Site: brandenburg
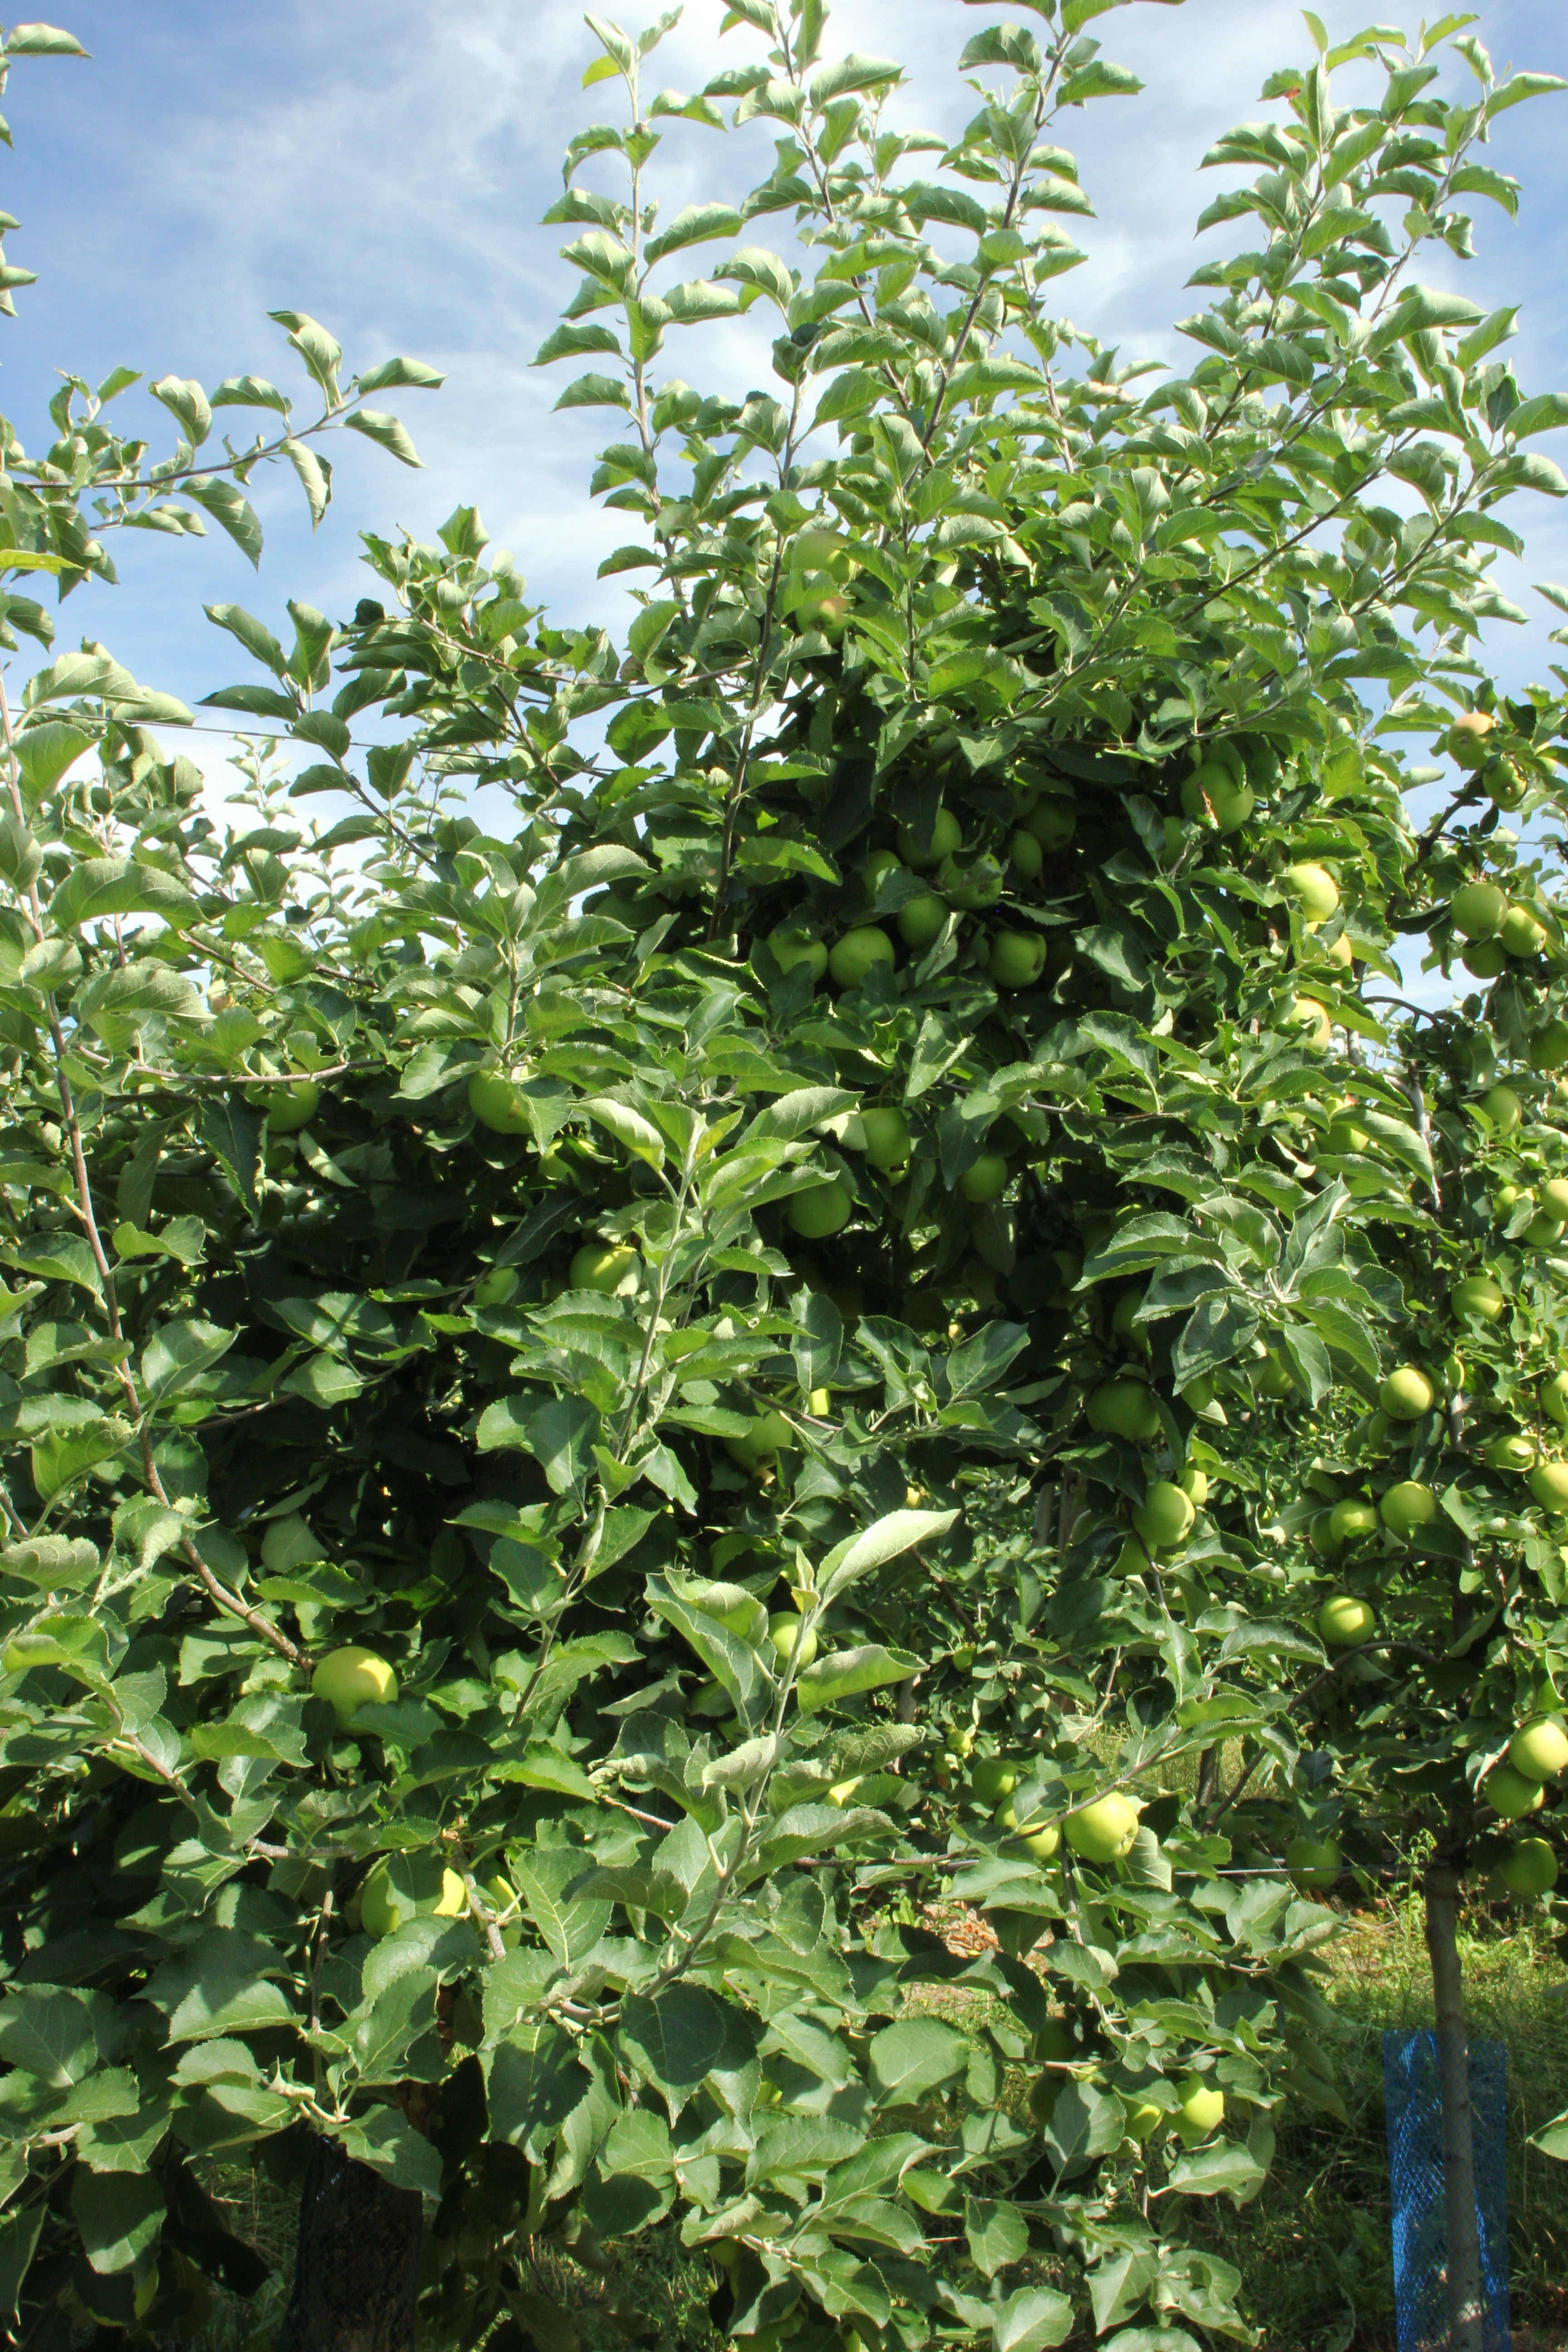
Growth stage (BBCH 77): Development of fruit